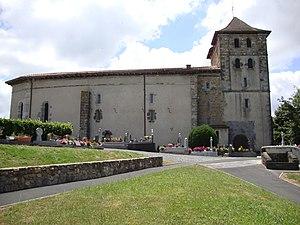
Espelette (Pyr-Atl., Fr) église et un part de la partie nouvelle du cimetière. On aperçoit parmi les tombes quelques stèles basques recentes.
L'église Saint-Étienne est l'église du village d'Espelette dans le Pays basque français. Dédiée à saint Étienne, elle dépend pour le culte du diocèse de Bayonne. C'est une église typique du Labourd avec son aspect de forteresse et son intérieur richement décoré avec son retable baroque.
Cet article recense une partie des monuments historiques des Pyrénées-Atlantiques, en France.